Infrared photography

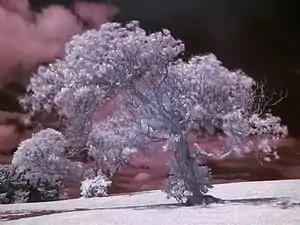
A tree photographed using the near infrared range

In infrared photography, the photographic film or image sensor used is sensitive to infrared light. The part of the spectrum used is referred to as near-infrared to distinguish it from far-infrared, which is the domain of thermal imaging. Wavelengths used for photography range from about 700 nm to about 900 nm. Film is usually sensitive to visible light too, so an infrared-passing filter is used; this lets infrared (IR) light pass through to the camera, but blocks all or most of the visible light spectrum. These filters thus look black (opaque) or deep red.